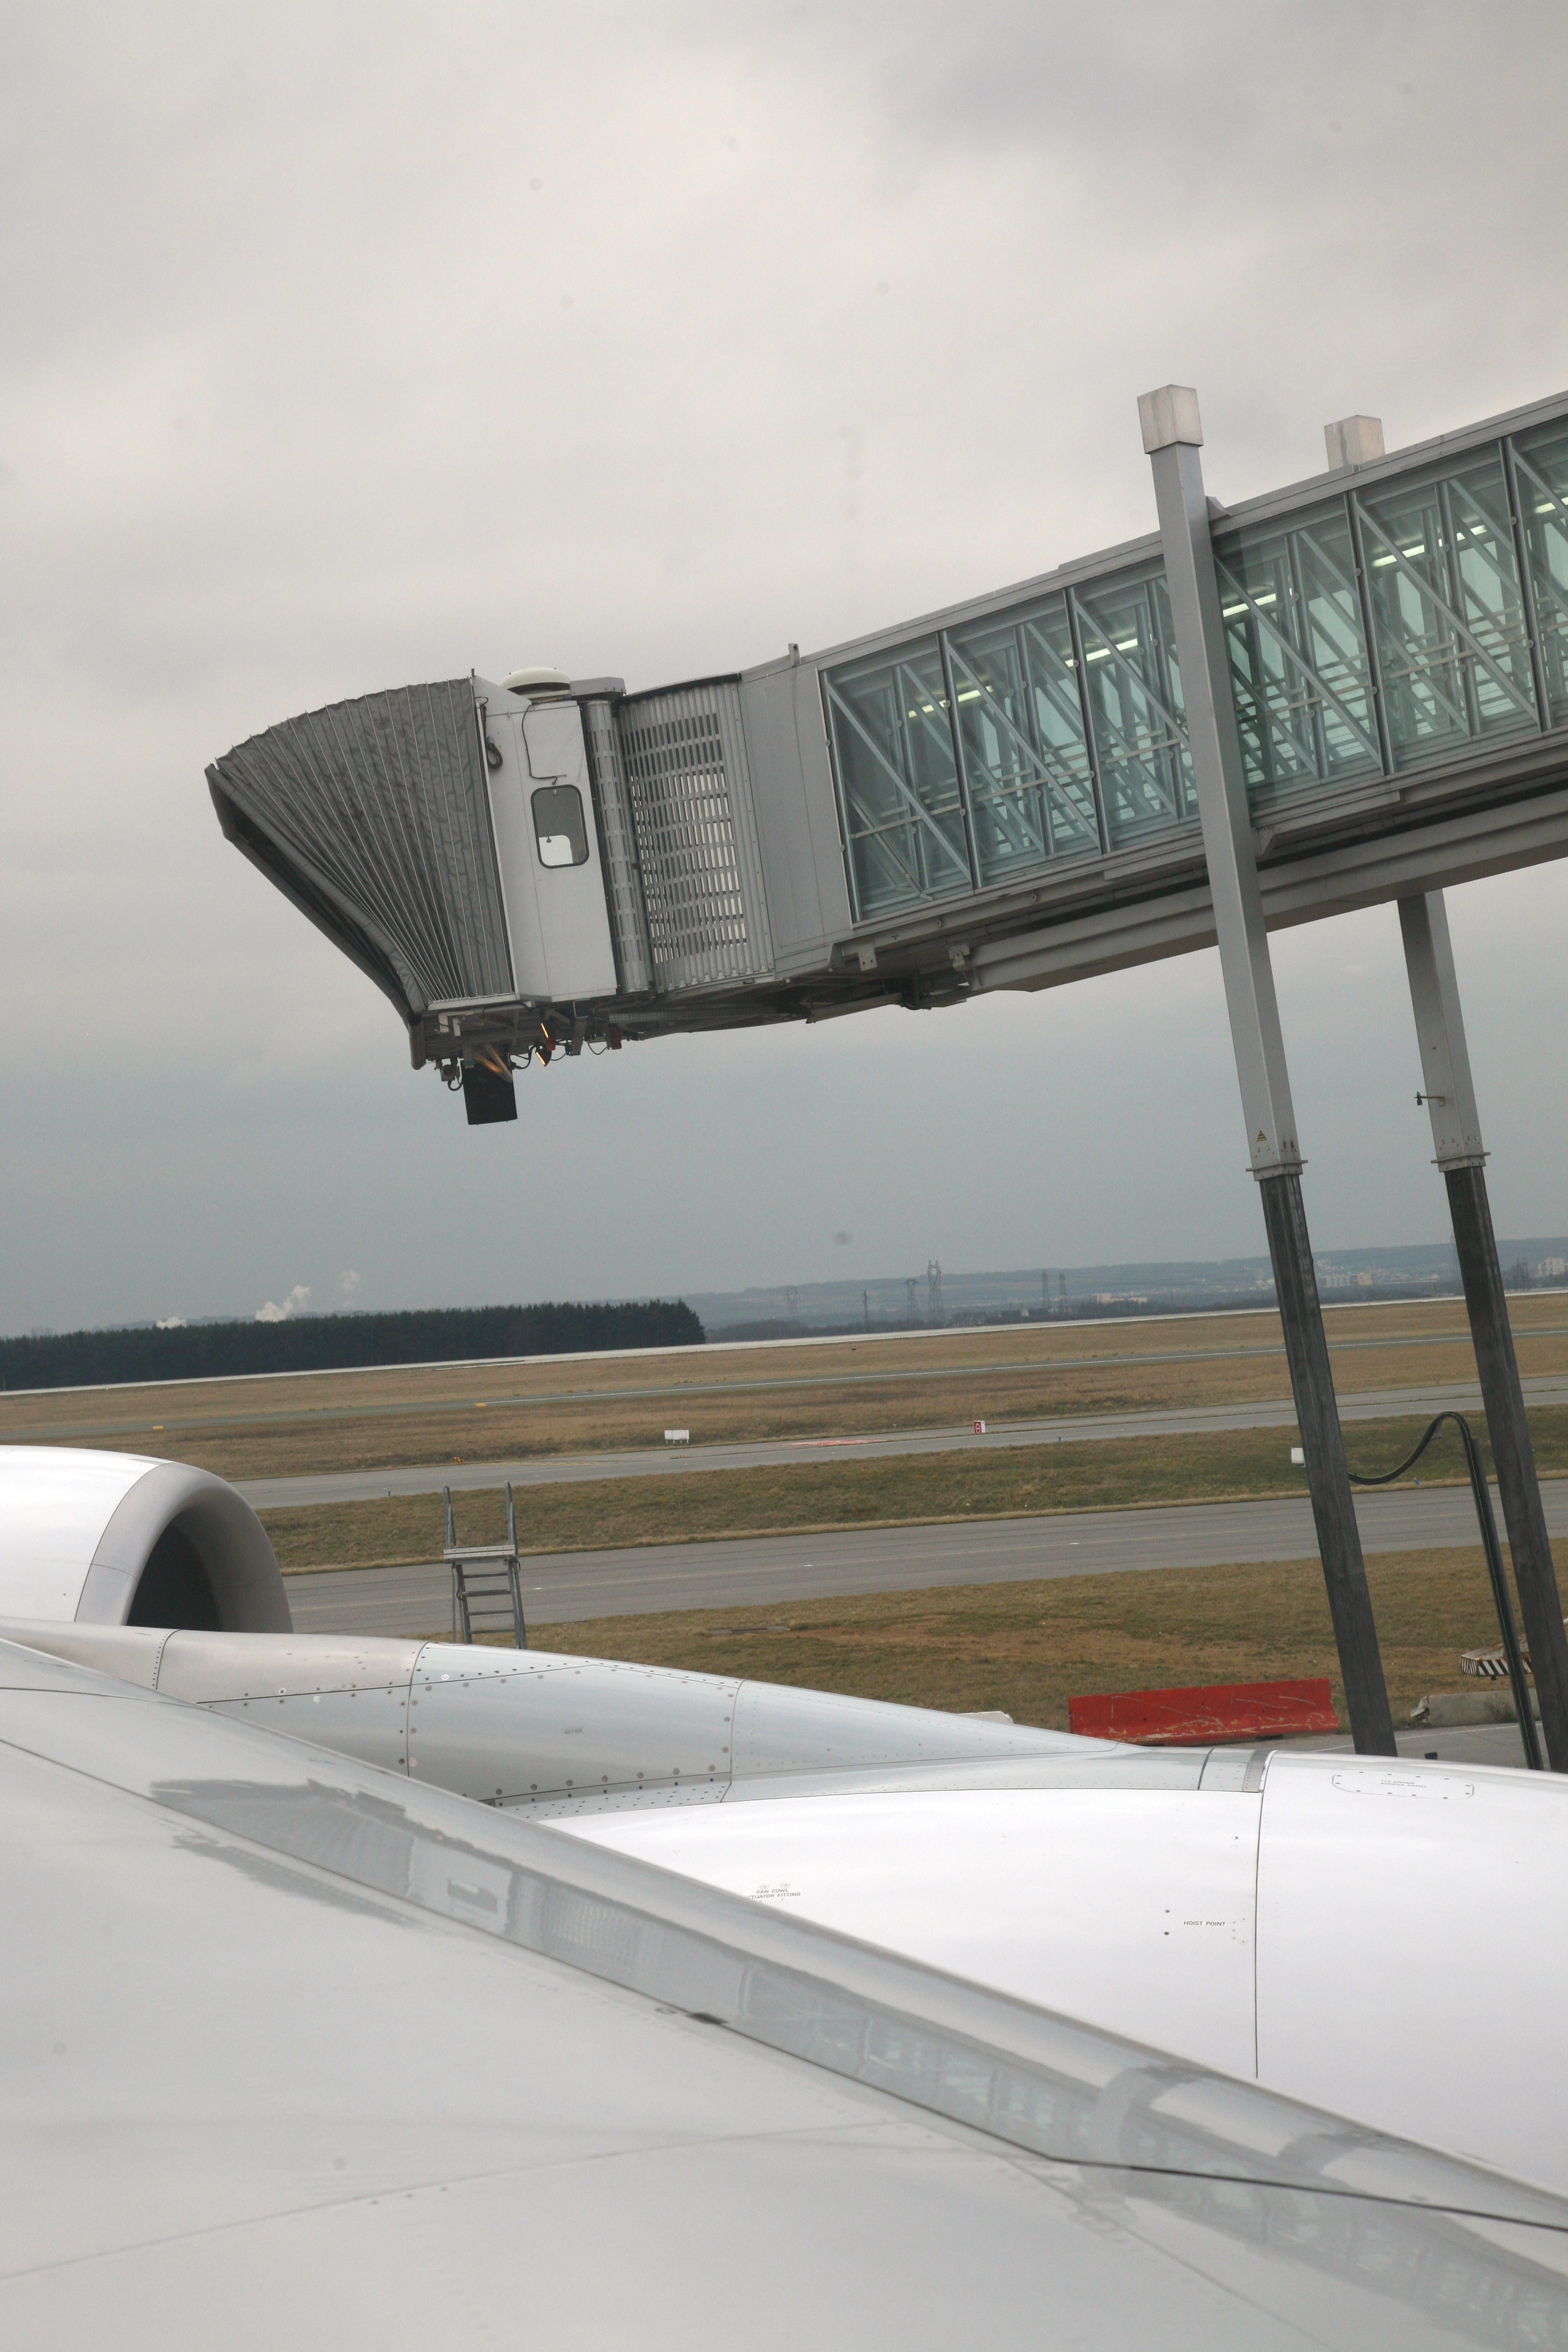
snow, wing, architecture, paris, airport, airplane, aircraft, transport, france, vehicle, airline, aviation, flight, professional, gate, stadium, airliner, 5d, flughafen, letiste, canon5d, lotnisko, aeroporto, aeropuerto, flyplass, cdg, charlesdegaulleairport, flygplats, lentokentt, terminal2e, lapanganterbang, aeroportul, a roport, jet aircraft, portedembarquement, atmosphere of earth